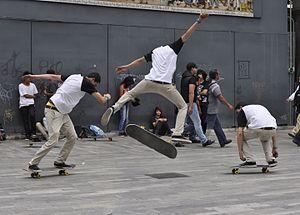
Un trick est une figure acrobatique effectuée par le pratiquant d'un sport de glisse.